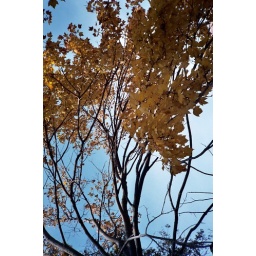
A tree outside the house where I grew up that is always beautiful in autumn.